Cheyenne Veterans Administration Hospital Historic District

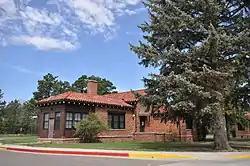

The Cheyenne Veterans Administration Hospital Historic District, at 2360 Pershing Blvd. in Cheyenne, Wyoming, is a historic district which was listed on the National Register of Historic Places in 2013. The listing included 15 contributing buildings, a contributing structure, and a contributing object.